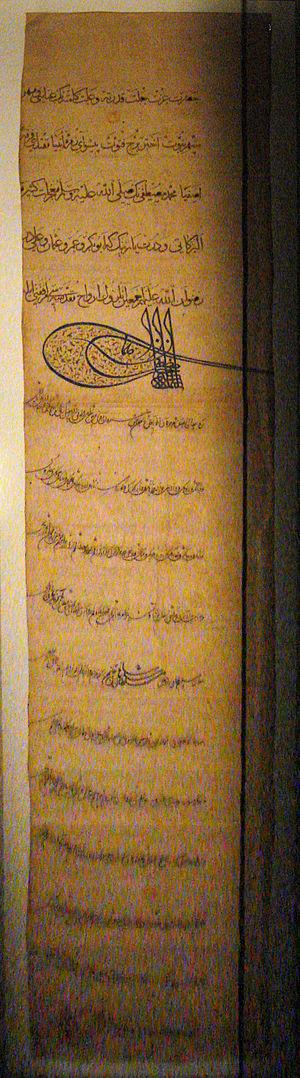
Jean Frangipani est un noble d'origine croate qui fut un diplomate du royaume de France auprès de l'Empire ottoman sous le règne de François 1ᵉʳ.